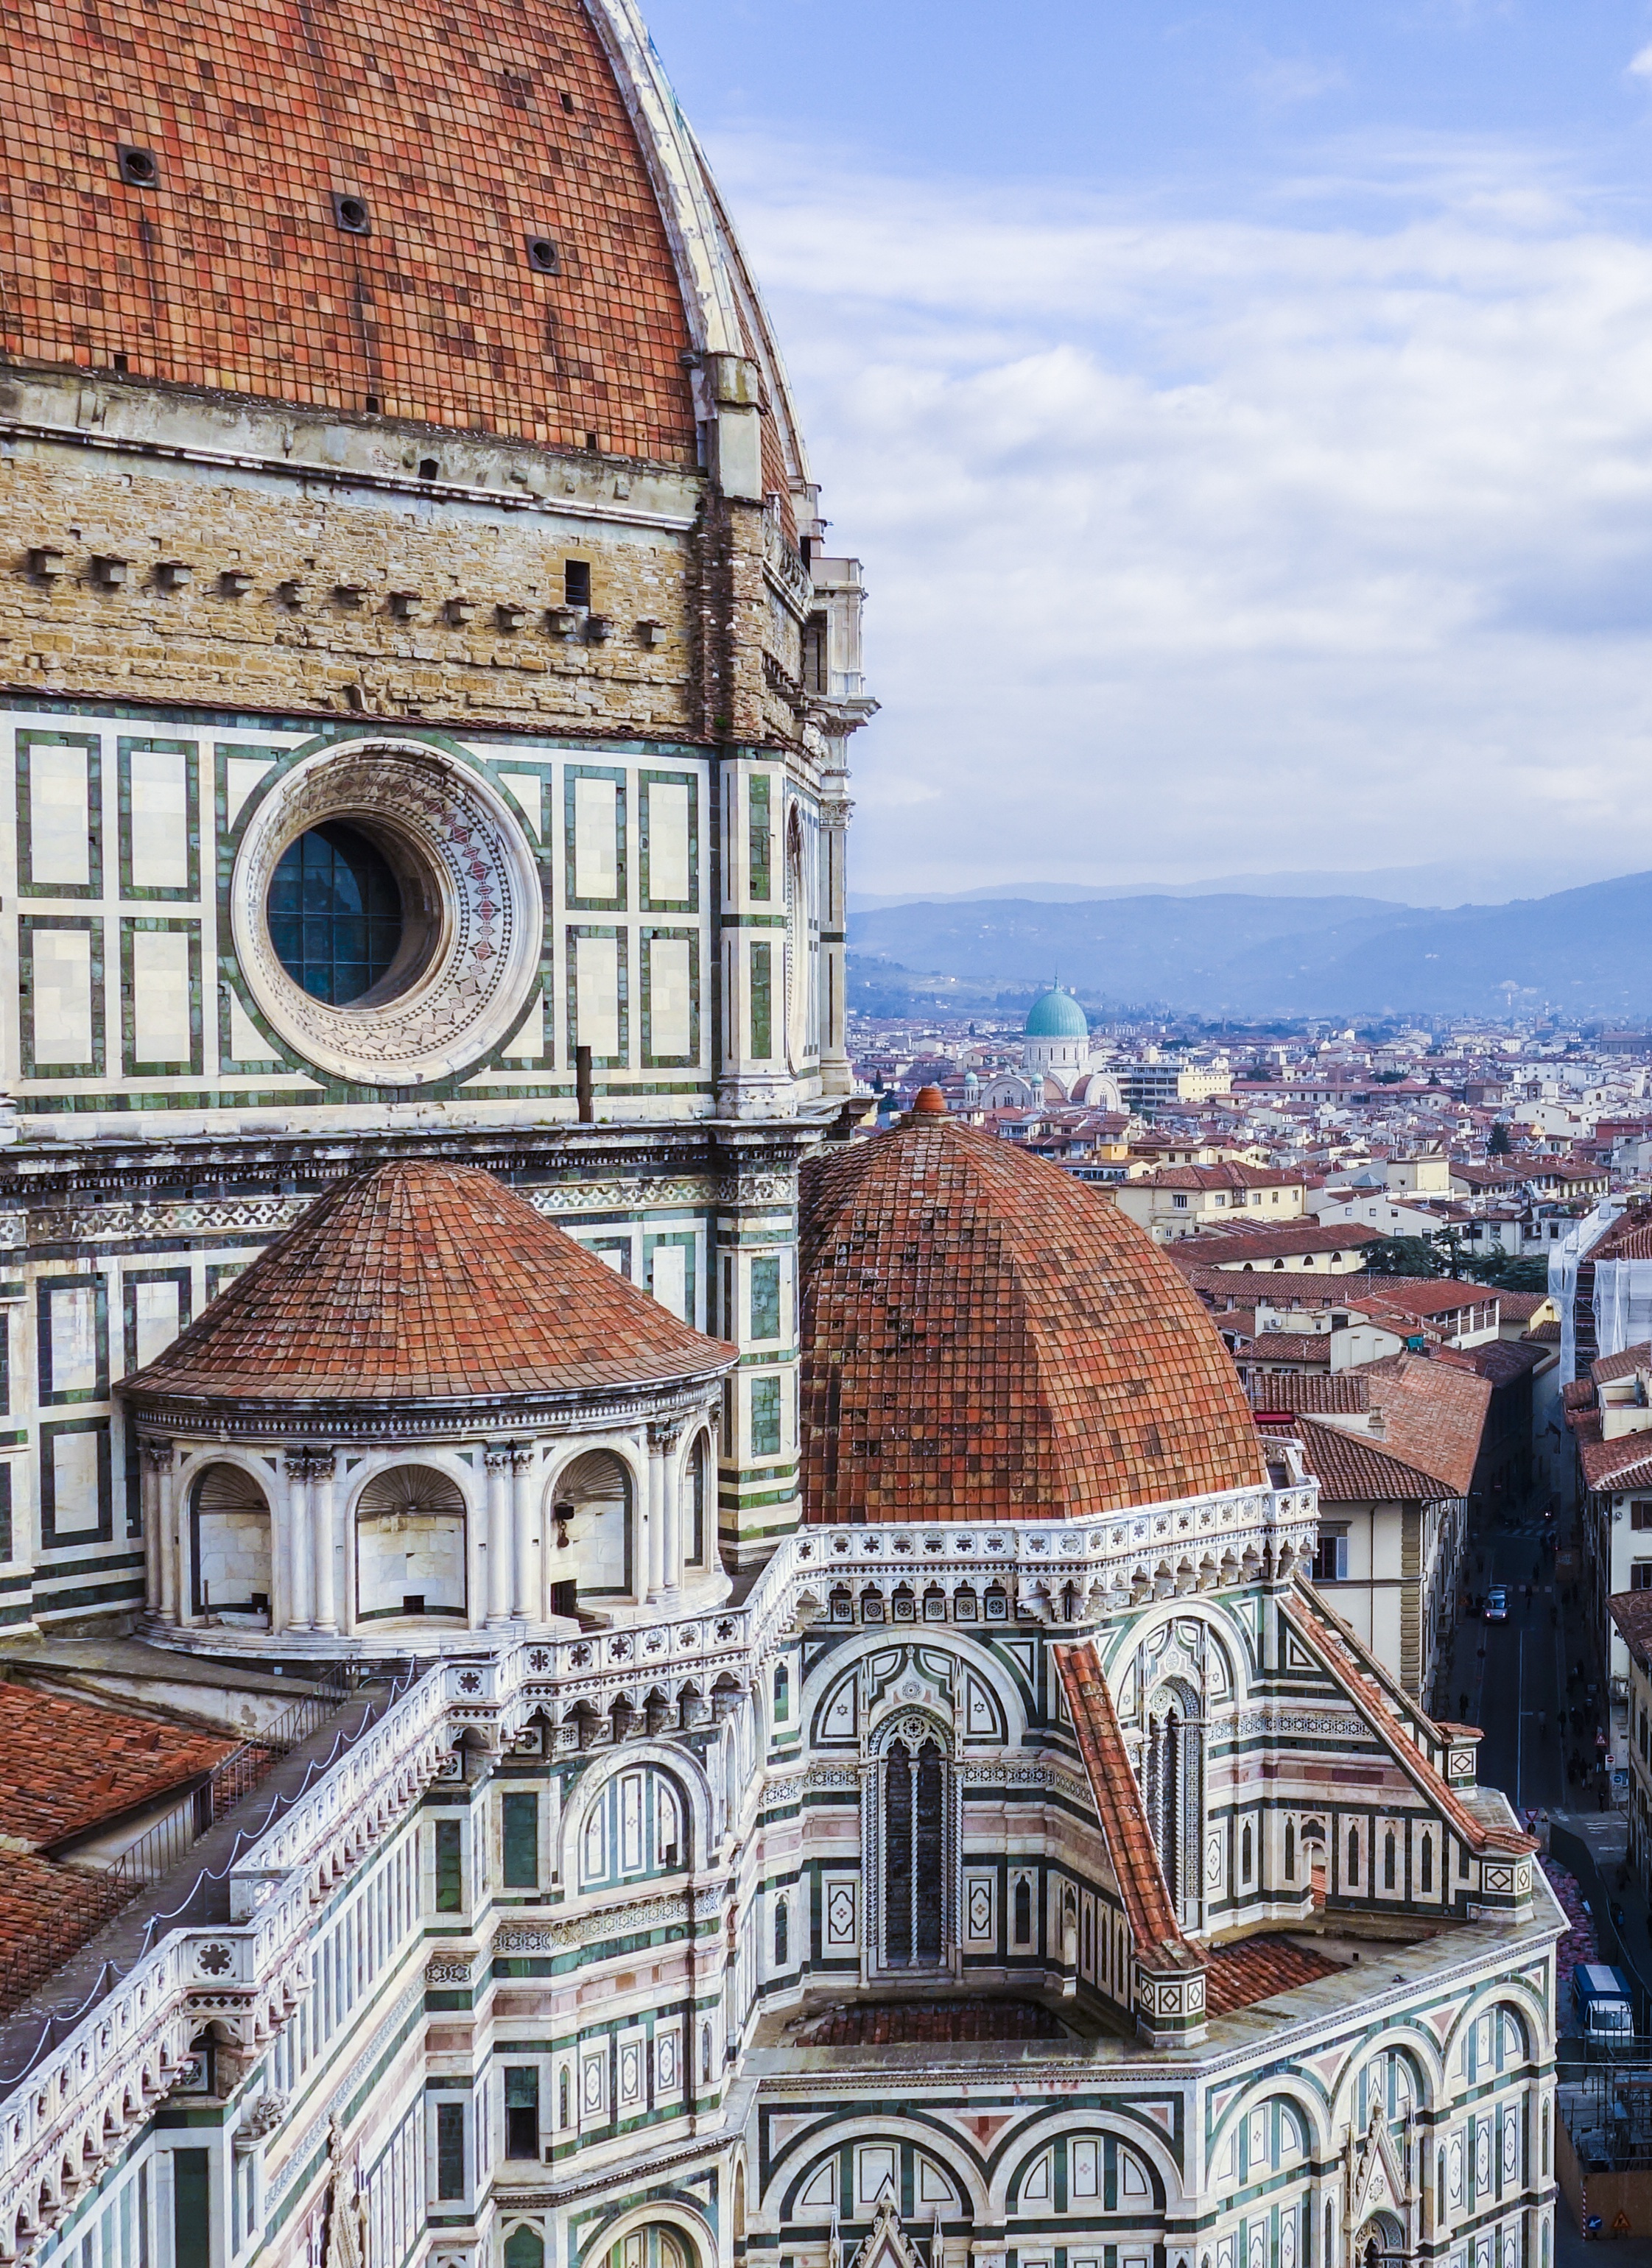
architecture, sky, town, building, cityscape, tower, holiday, landmark, facade, church, cathedral, gothic, place of worship, holidays, synagogue, basilica, dome, florence, dom, gothic architecture, ancient history